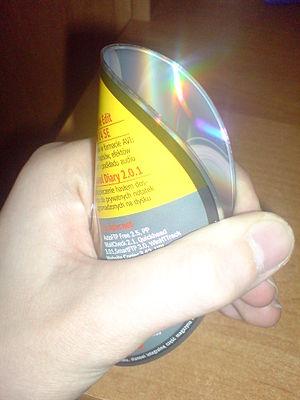
Le VCDHD est un nouveau format de disque optique supposé concurrencer le DVD, le HD DVD ou encore le Blu-ray. Lancé sur le marché russe et ukrainien, ses atouts sont le faible coût de ses licences et sa double compatibilité avec les lasers rouges et bleus. Le disque sera à la fois lisible sur une platine DVD et sur une platine Blu-ray. Sa capacité est de 4,7 Go par couche lorsqu'il est gravé avec un laser rouge et passe à 15 Go par couche lorsqu'il est gravé avec un laser bleu. Le format se destine aux films, aux logiciels, aux jeux et au monde de l'entreprise. Le premier VCDHD proposera un film ukrainien "Prorwemos" et sera vendu aux alentours de 4,5 dollars.